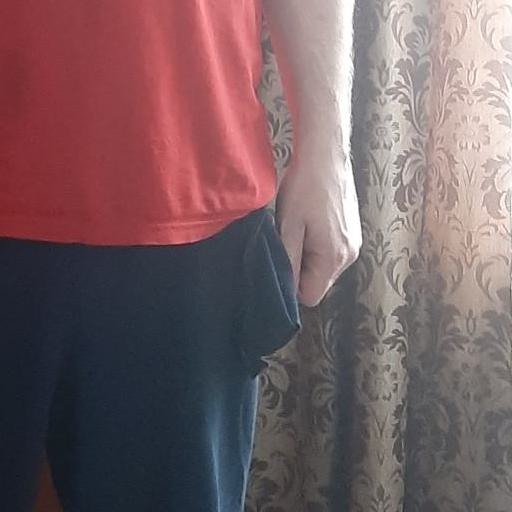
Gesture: no_gesture